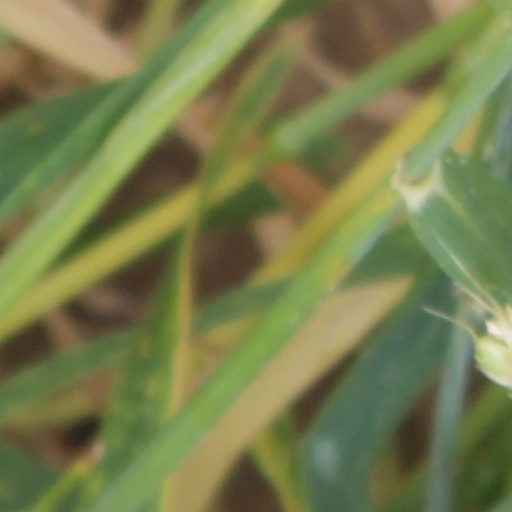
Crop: wheat